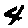
Label: 4